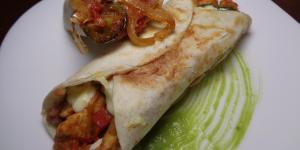
burrito de pollo a la mexicana